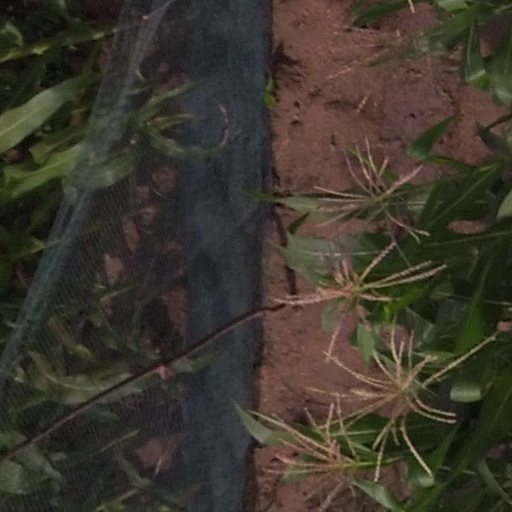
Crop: maize; corn